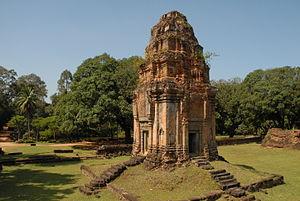
Cambodge, site archéologique d'Angkor (zone de Rolûos), temple de Bakong